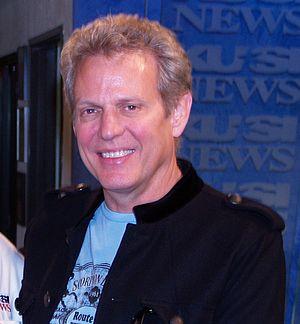
Donald William Felder est un musicien et compositeur américain, connu pour son travail en tant que guitariste soliste des Eagles de 1974 à 2001.